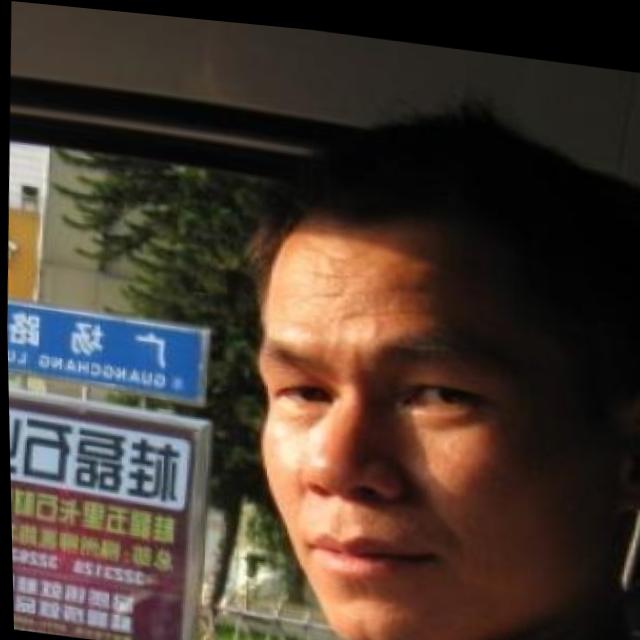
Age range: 21-44